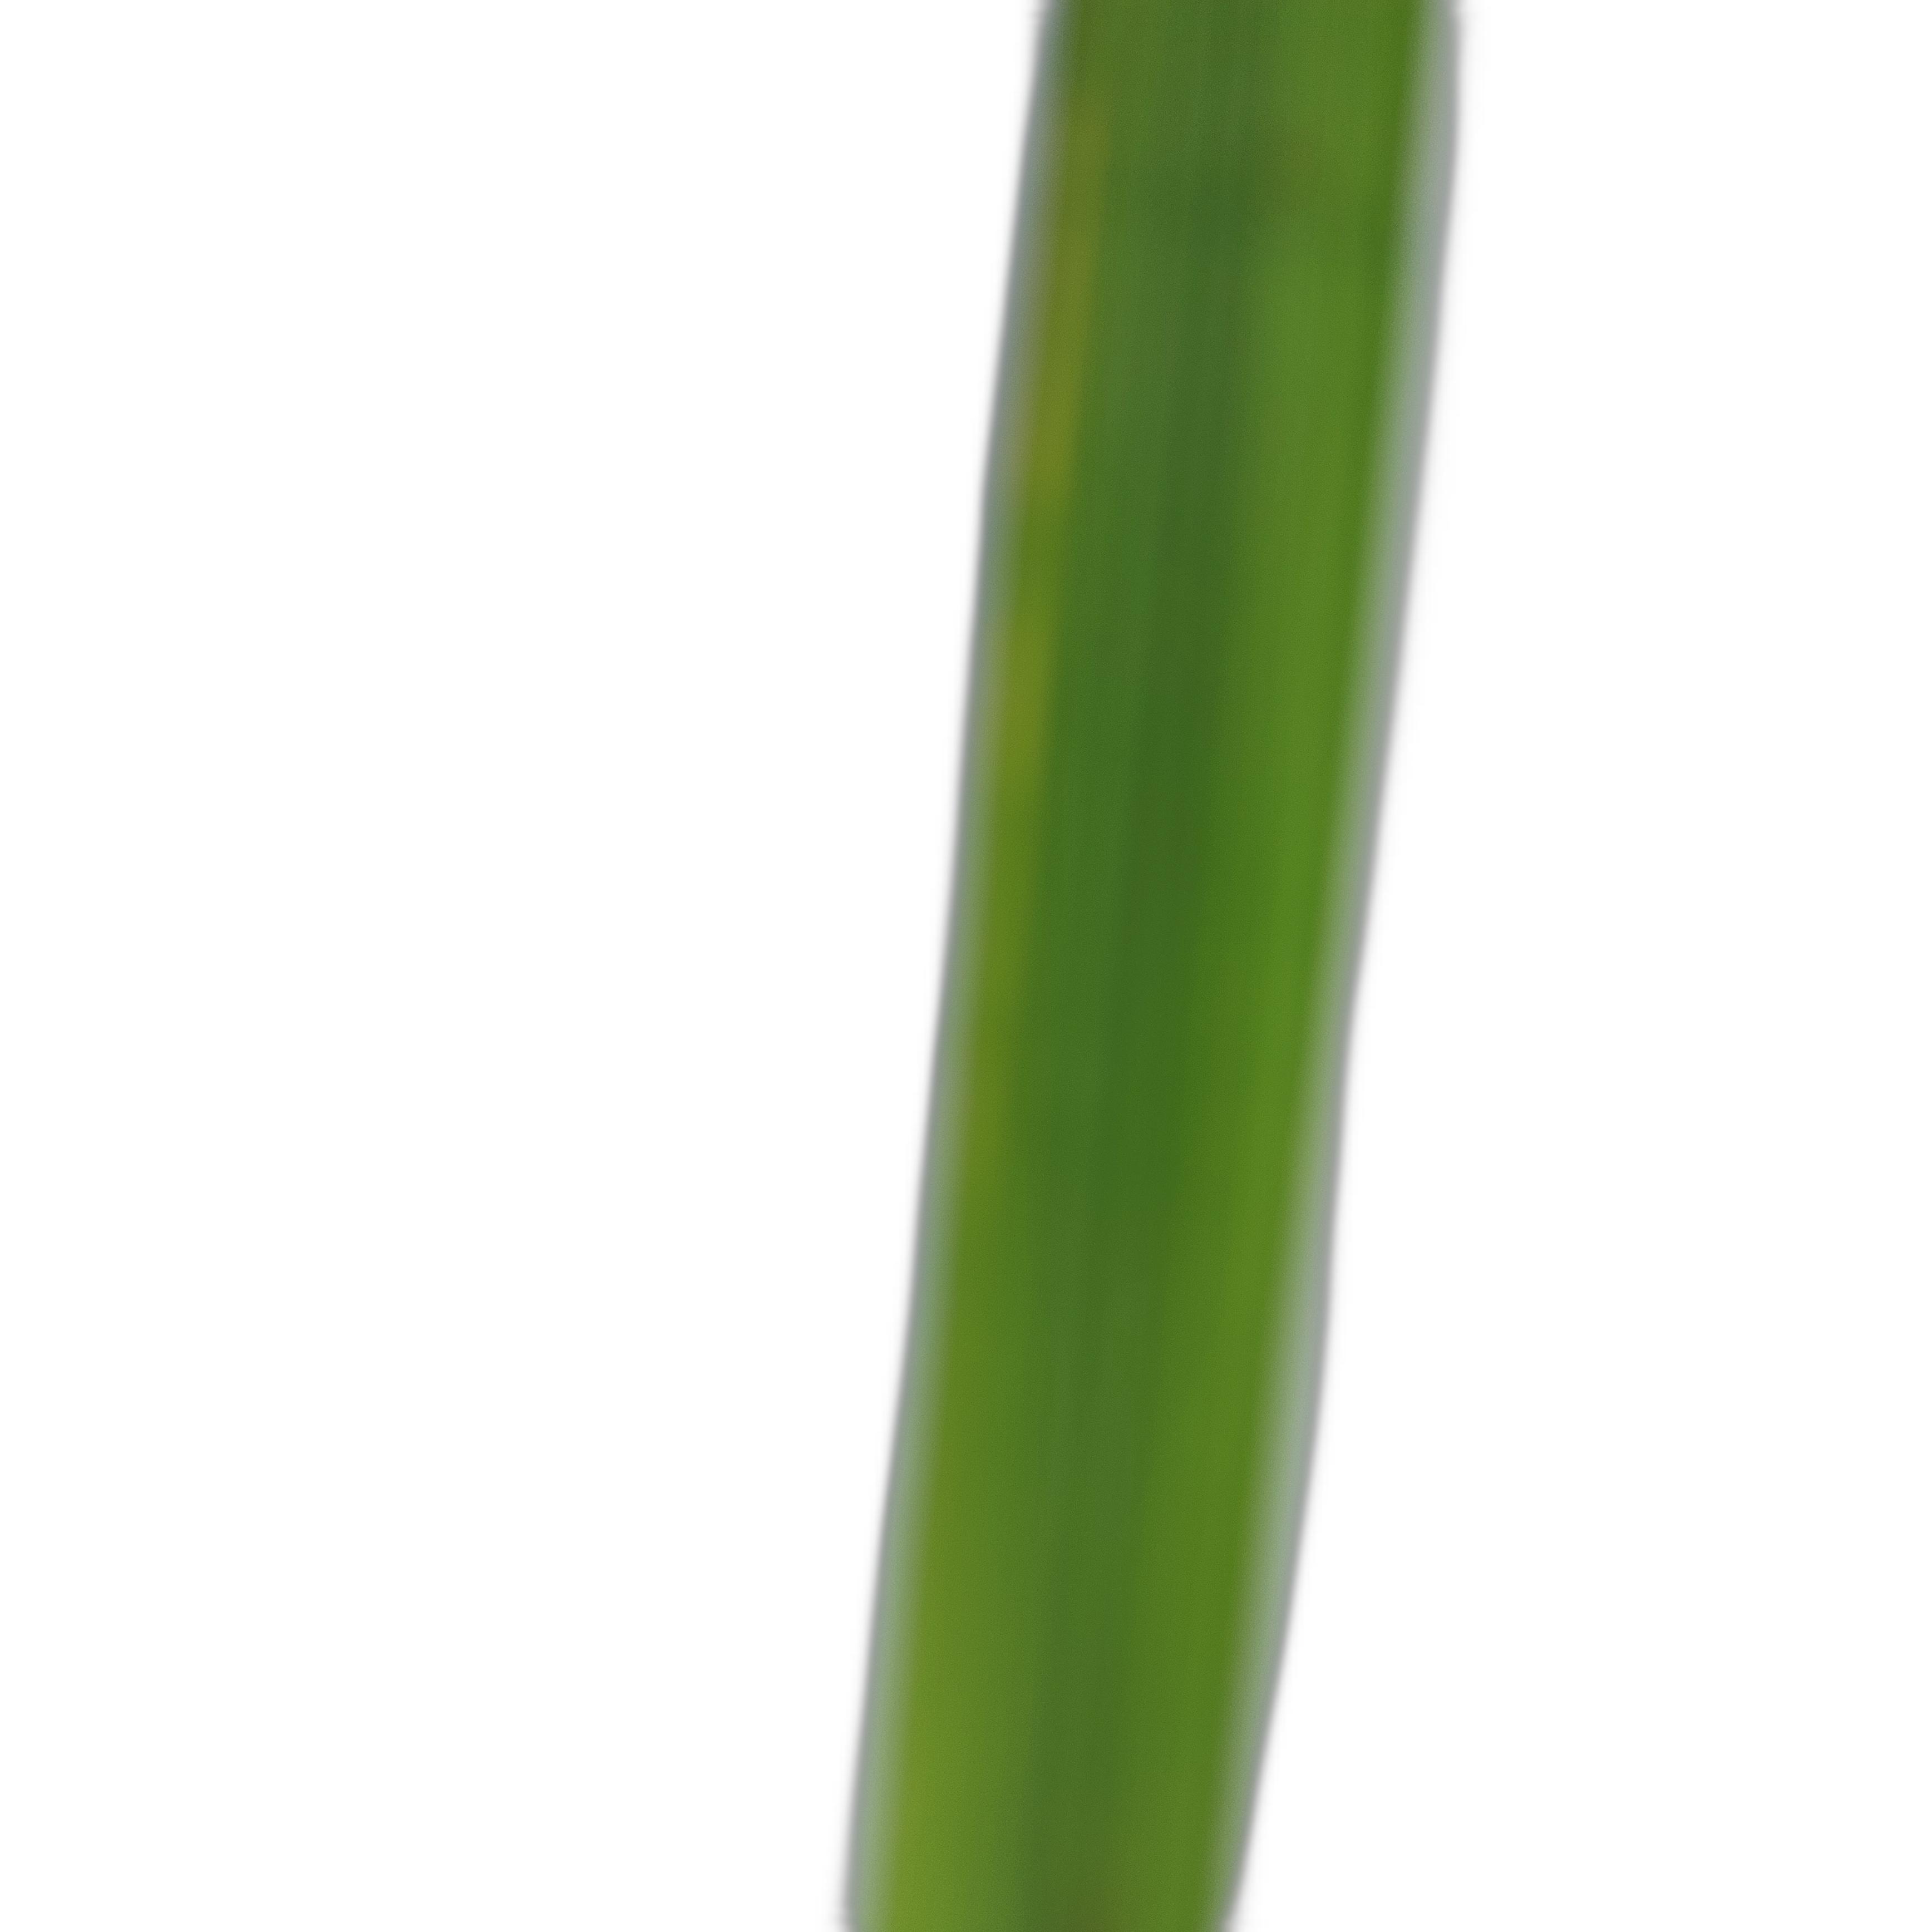
Label: Healthy